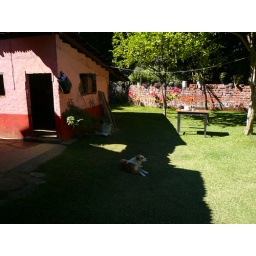
The house of friends of my uncle Jorge. The little table under the tree was an idyliic spot for lunch.